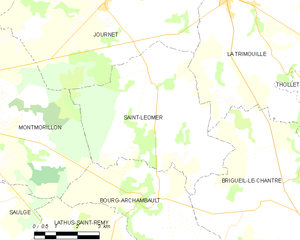
Carte des communes françaises Saint-Léomer